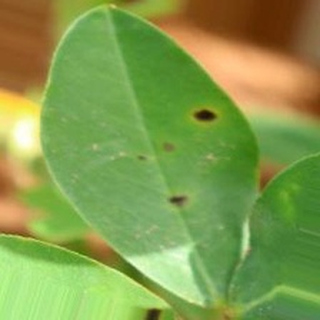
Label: groundnut_early_leaf_spot